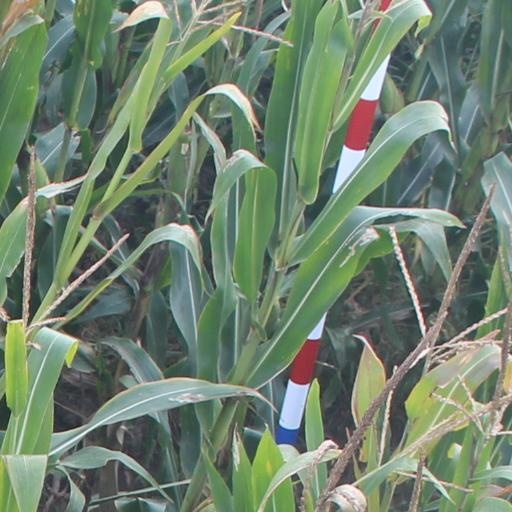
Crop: maize; corn